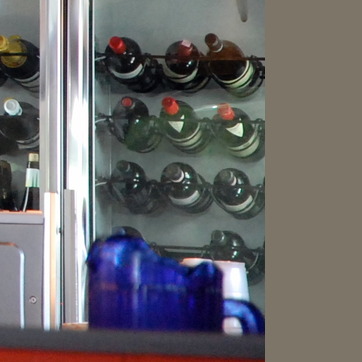
Material: glass